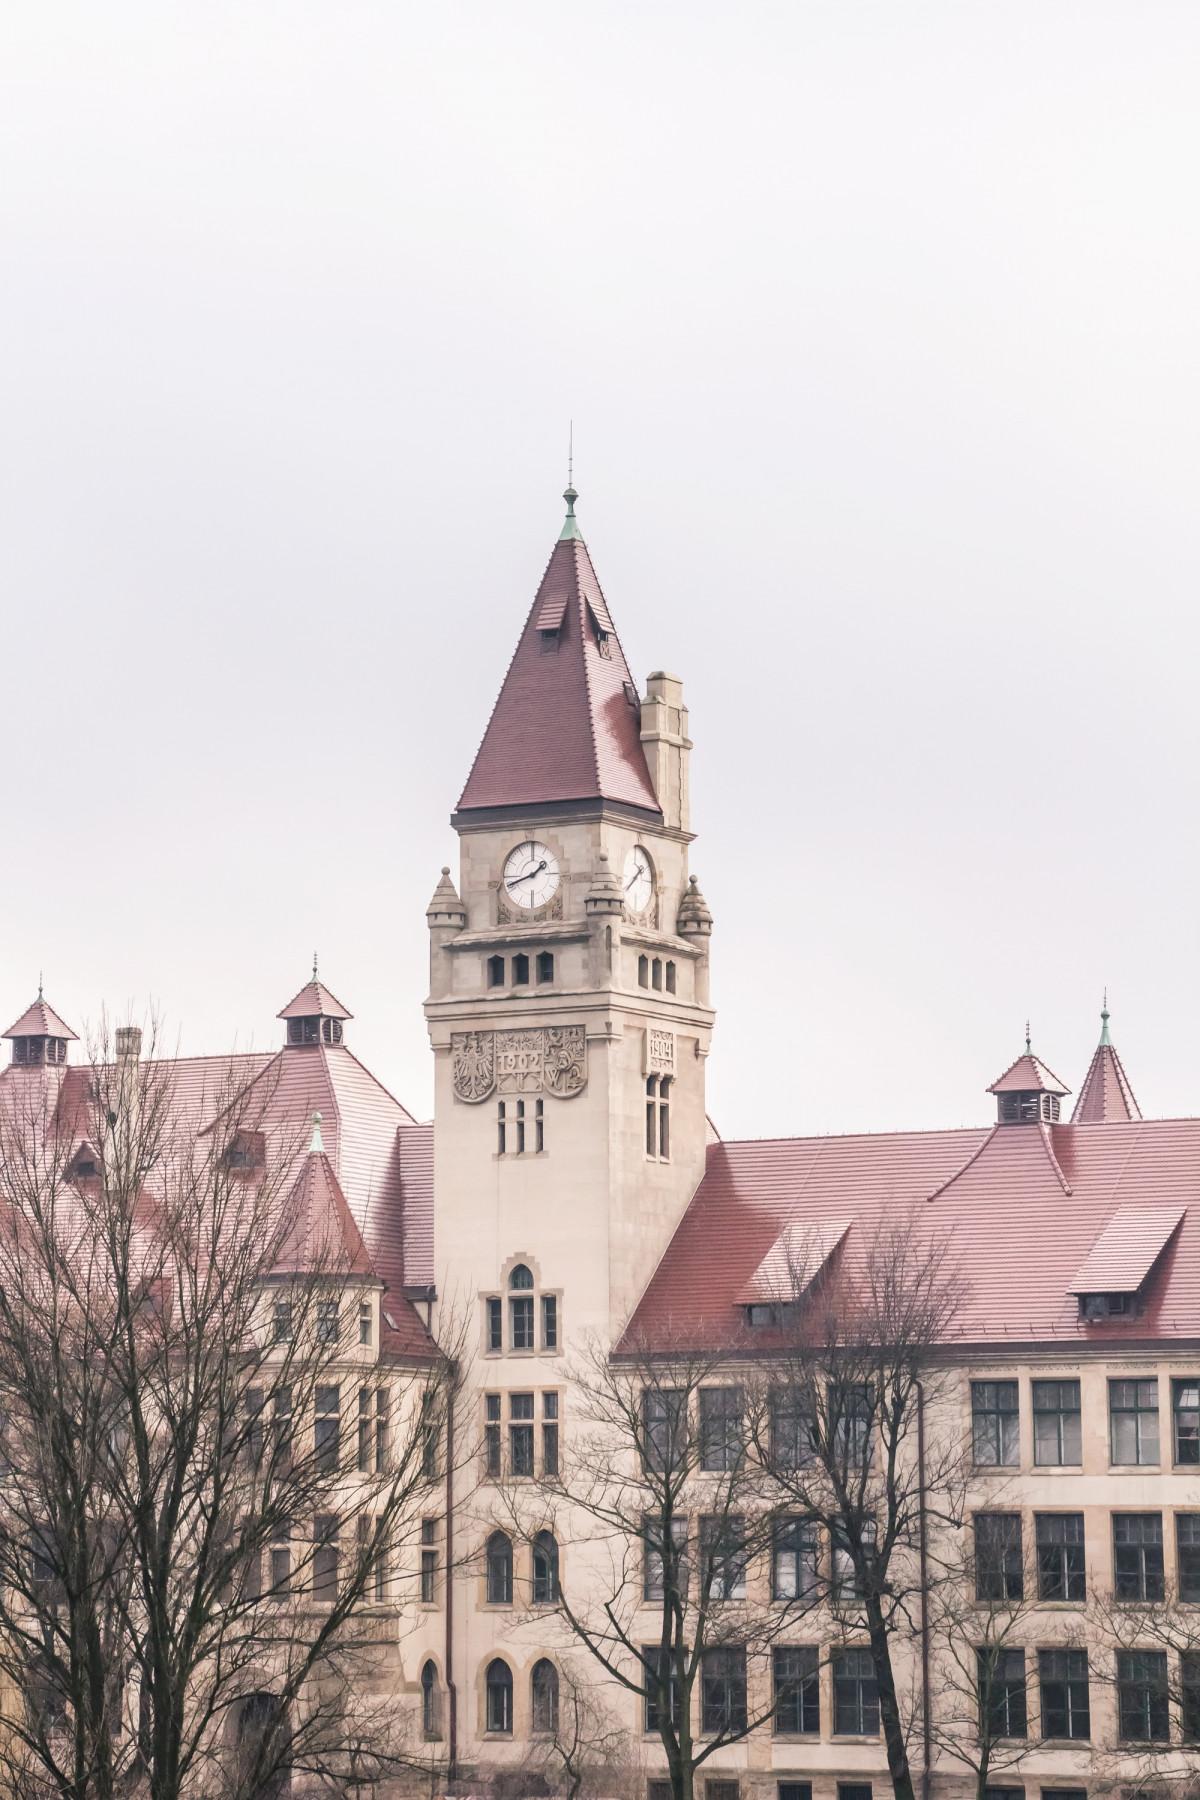
Tags: building, cityscape, tower, landmark, church, cathedral, place of worship, spire